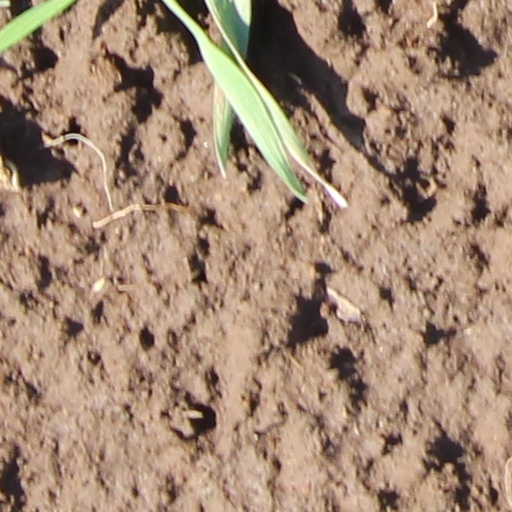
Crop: wheat